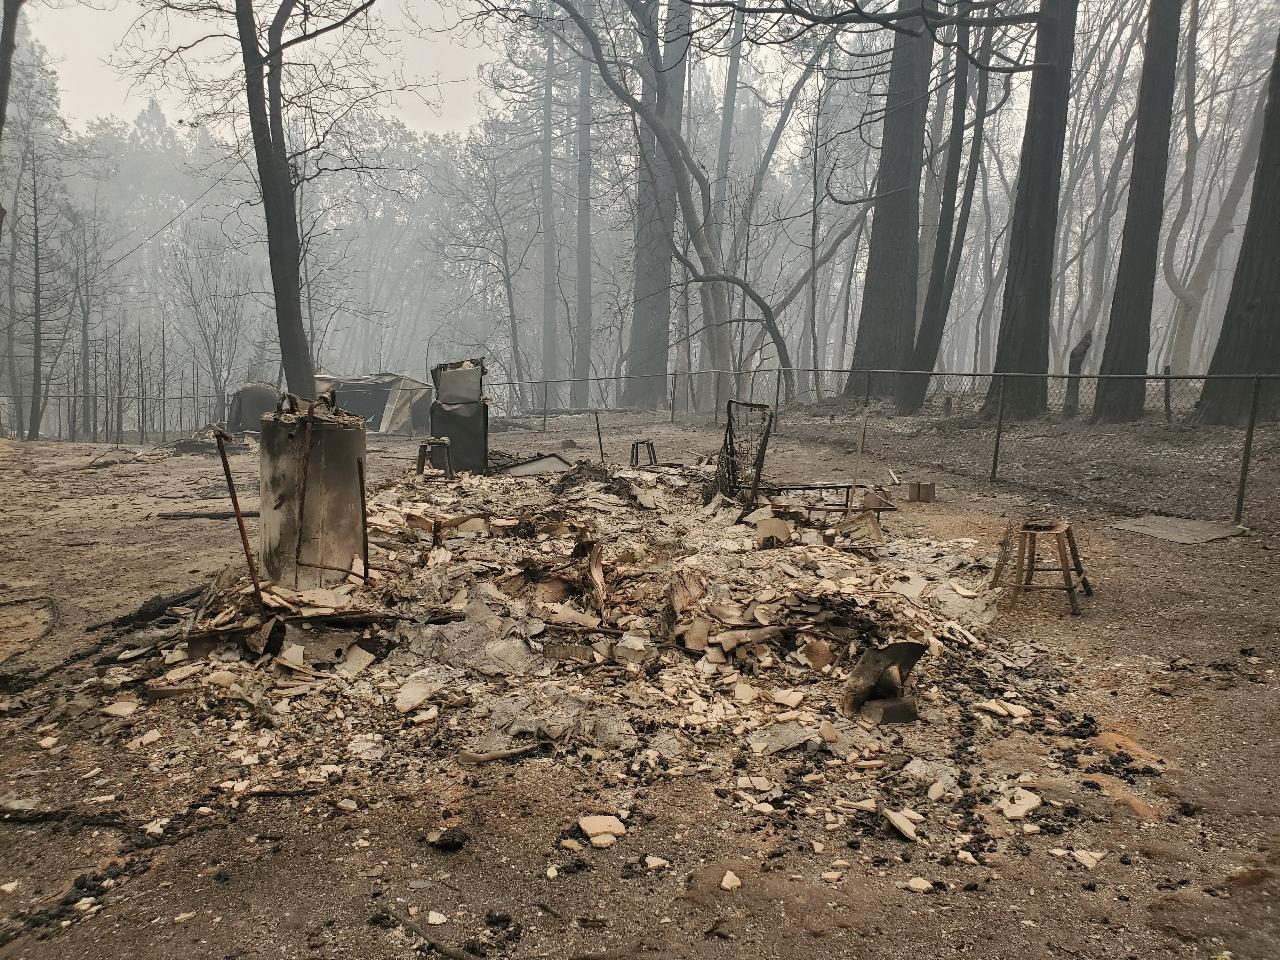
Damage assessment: destroyed